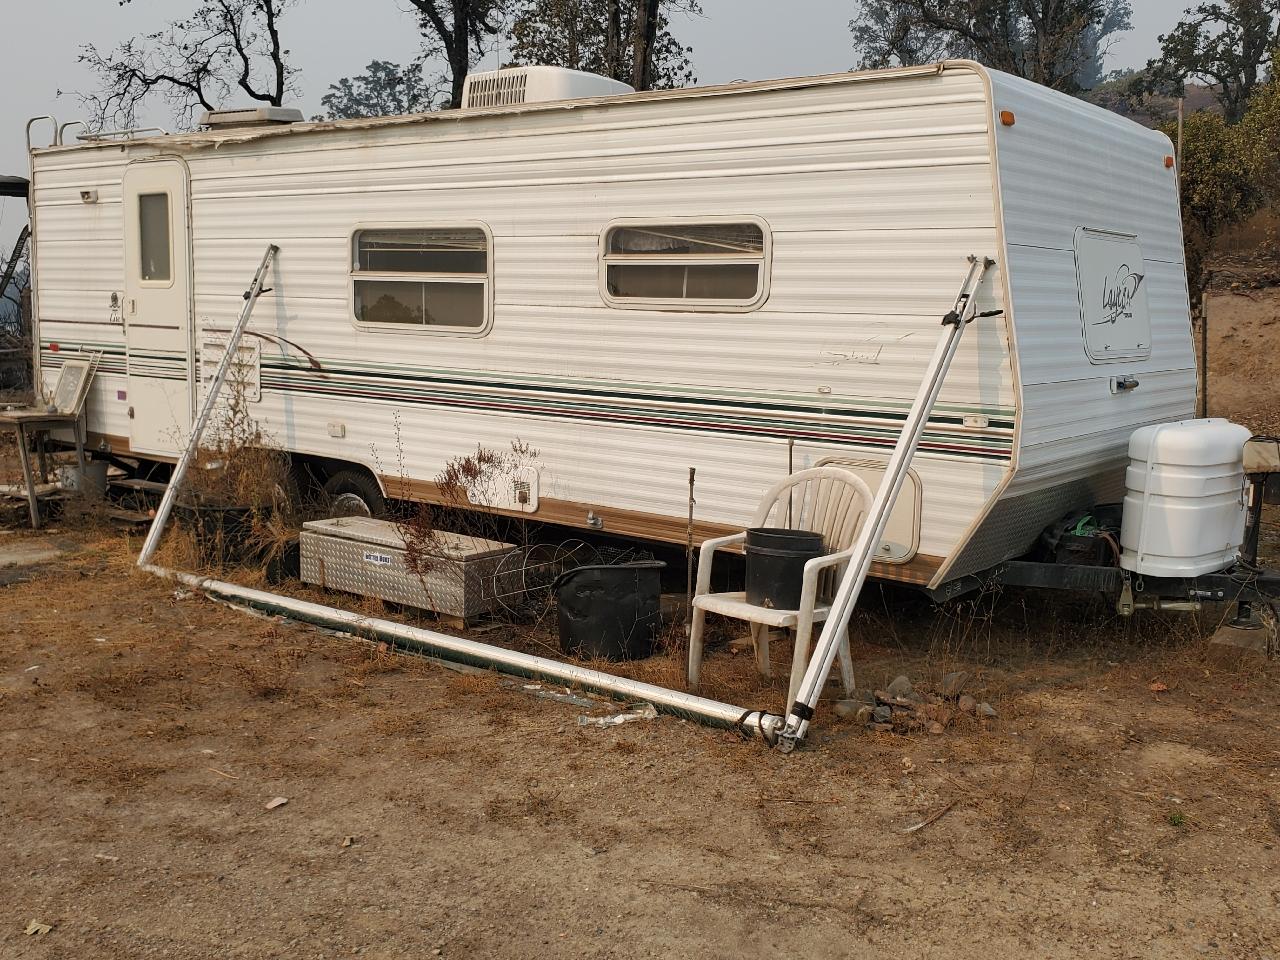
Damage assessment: no_damage